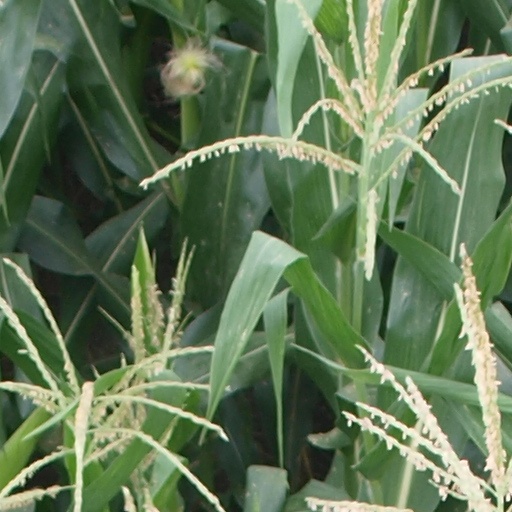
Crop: maize; corn